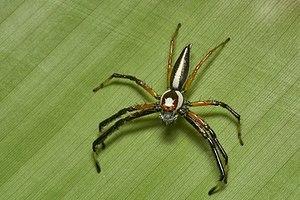
Telamonia dimidiata est une espèce d'araignées aranéomorphes de la famille des Salticidae.